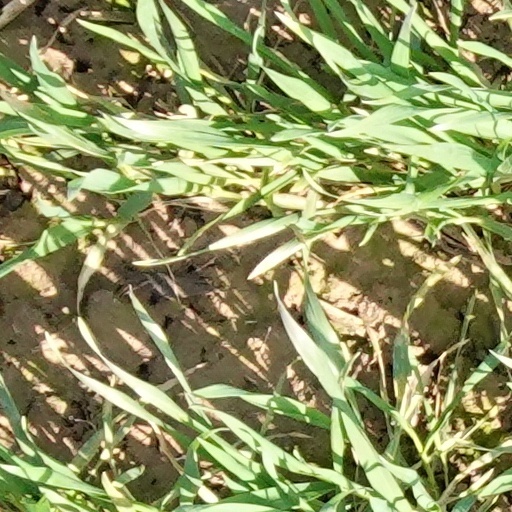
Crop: wheat